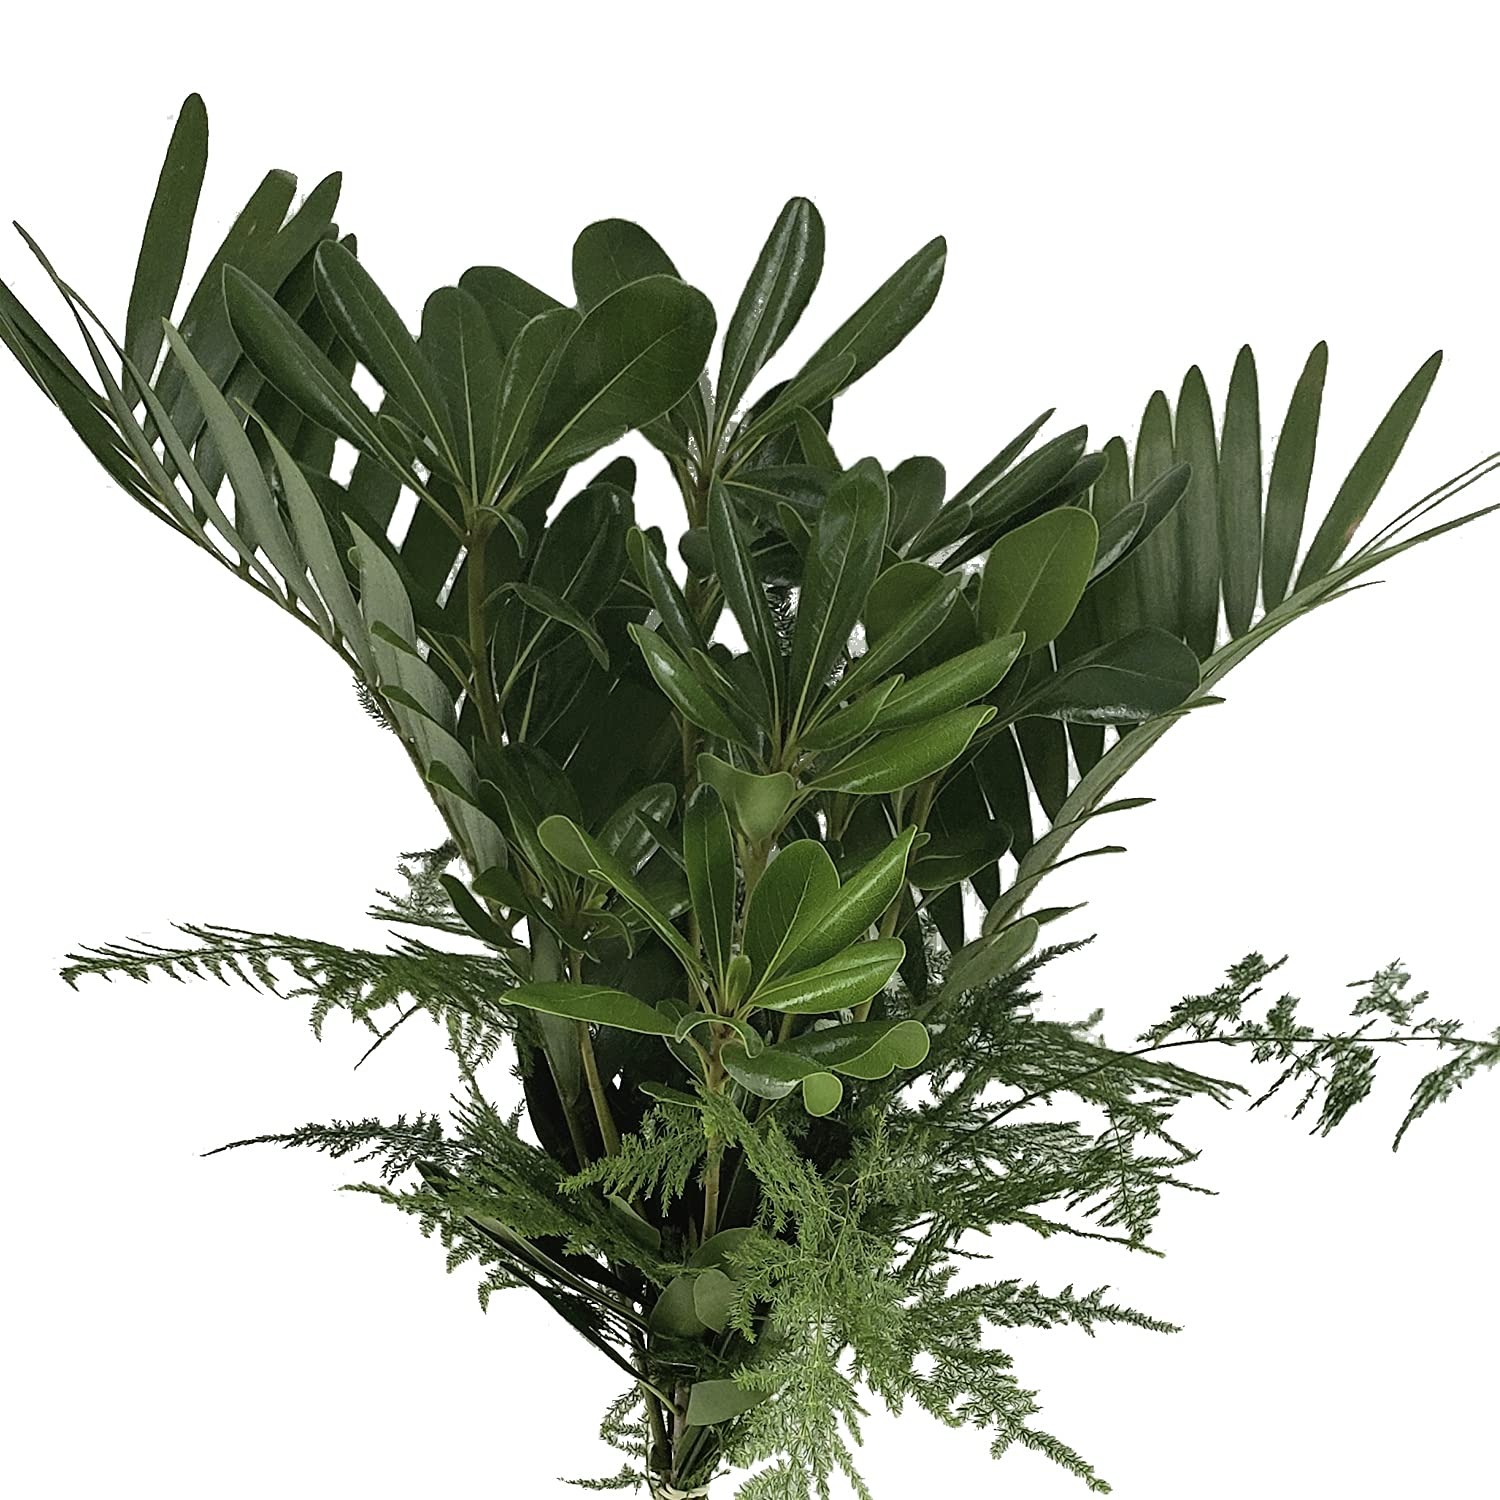
Item Name: Sun Mixed Greens Bouquet | 5-Pack | Fresh Cut Greenery For Delivery By Bloomingmore | Home, Office, Birthday, Wedding Decor, DIY, Party Event, Housewarming, Teacher and Engagement
Product Description: Add a little bit of the tropics to your home decor, centerpieces, and floral arrangements by using the Sun Mixed Greens Bouquet. This fabulous bouquet offers everything you need in greenery to complete all your floral arrangements and bridal bouquets. Bouquet includes: 2 Conntie, 1 Green Pittosporum, 2 Plumosus
Value: 1.0
Unit: Count

Price: 103.98